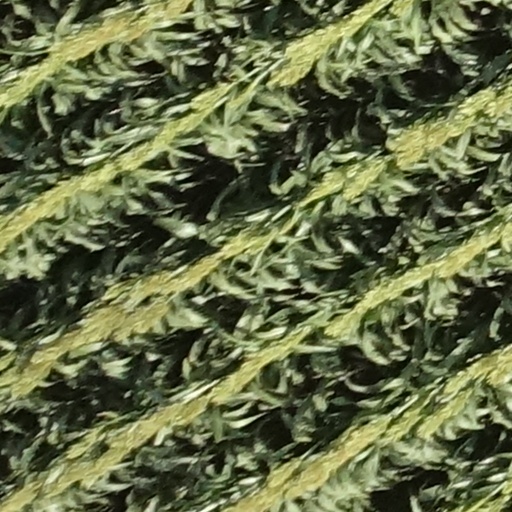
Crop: sorghum